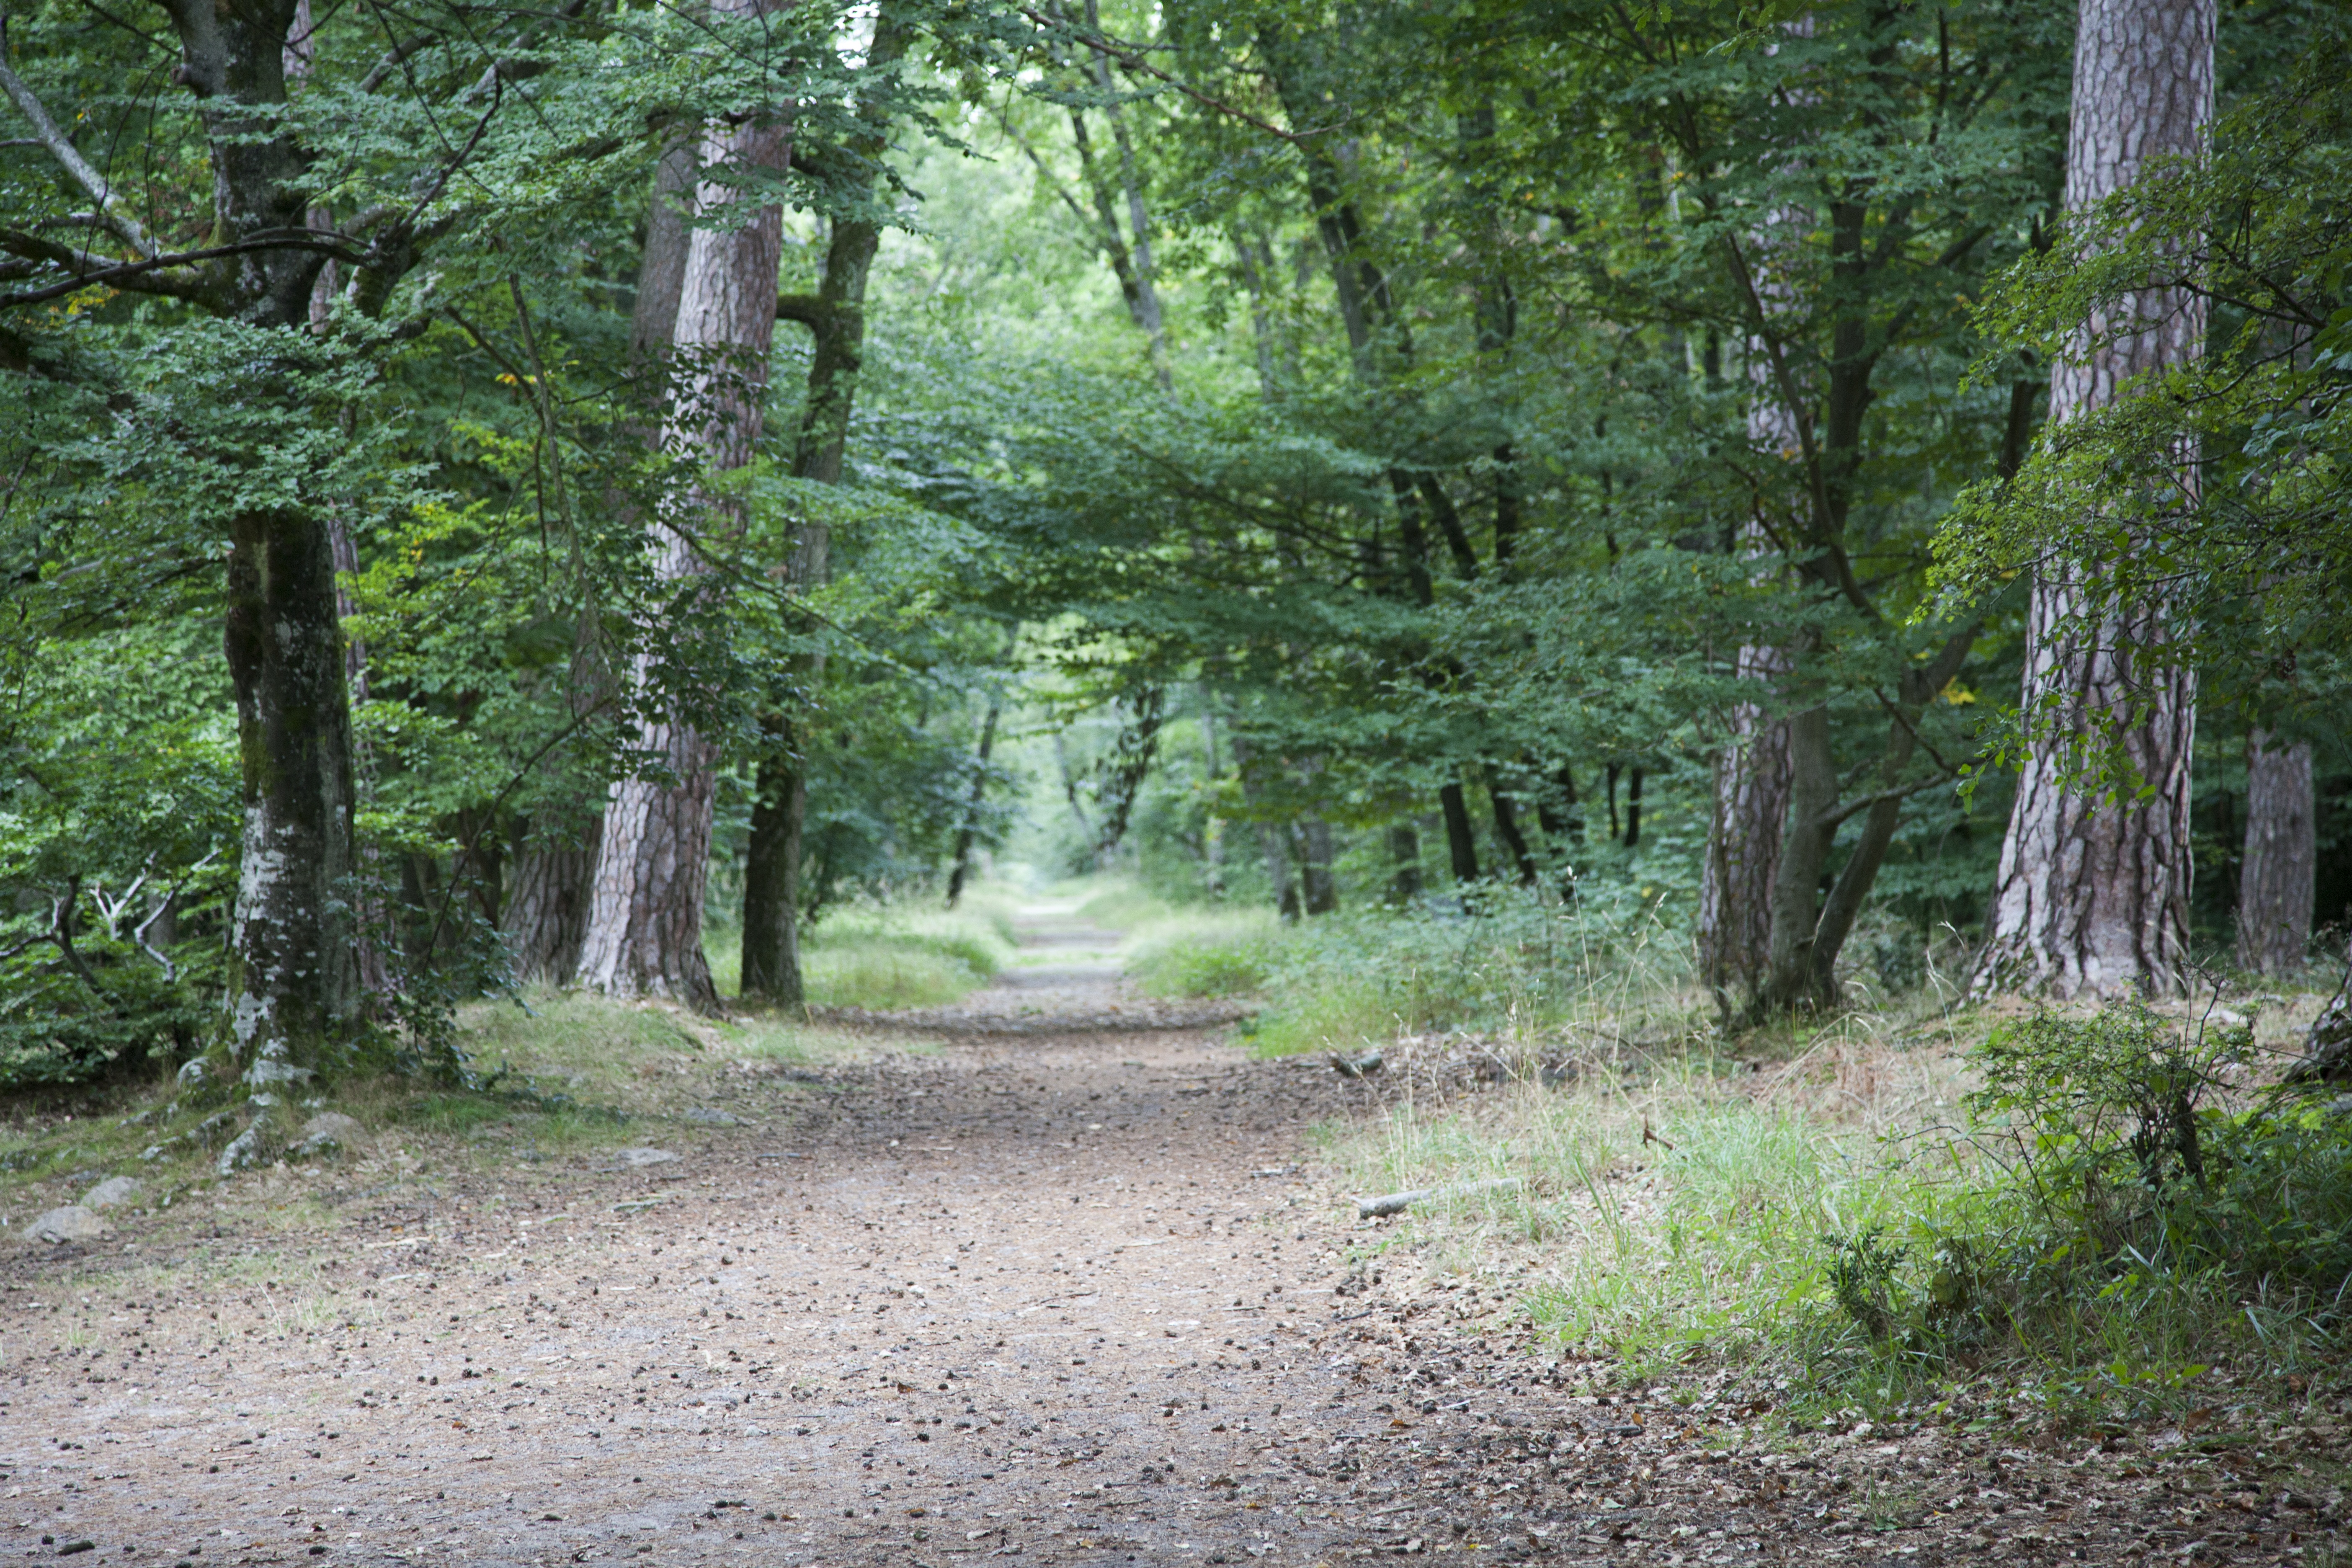
landscape, tree, nature, forest, path, wilderness, wood, hiking, trail, field, trunk, foliage, green, trees, leaves, hardwood, rainforest, deciduous, undergrowth, grove, woodland, habitat, ecosystem, biome, old growth forest, fontainebleau, natural environment, temperate broadleaf and mixed forest, temperate coniferous forest